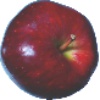
Label: Apple Red Delicious 1